Kindred of the East

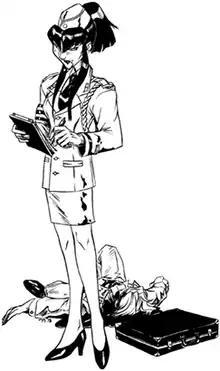
A black-and-white illustration of a kuei-jin woman writing in a notebook while a person lies dead behind her

"Kindred of the East" was designed by Robert Hatch, with additional design by Phil Brucato, Jackie Cassada, Mark Cenczyk, and Nicky Rea. It was made after the publisher had kept details on Asian vampires vague since the series began with "Vampire: The Masquerade" in 1991, having only discussed them as the Cainite bloodlines Gaki and Bushi, which after "Kindred of the East" were written out of the continuity. The game was written with suggested themes including balance versus imbalance, tradition versus new ways of thinking, the group versus the individual, east versus west, hierarchy, and redemption versus damnation. The lore of "Kindred of the East" was initially intended to be compatible with "Exalted", another of White Wolf Publishing's role-playing games, but the two ended up diverging. The art team included art director and cover artist Lawrence Snelly, logo designer Ash Arnett, calligraphy artist Andy Lee, and several interior artists, who among other sources drew inspiration from manga.